Chicago P.D. season 2

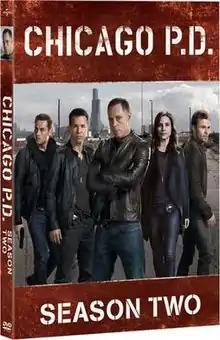
"Chicago P.D." Season 2 DVD cover

The second season of "Chicago P.D.", an American police drama television series with executive producer Dick Wolf, and producers Derek Haas, Michael Brandt, and Matt Olmstead, began airing on September 24, 2014, at 10:00 p.m. Eastern/9:00 p.m. Central, and concluded on May 20, 2015 on the NBC television network. The season contained 23 episodes.